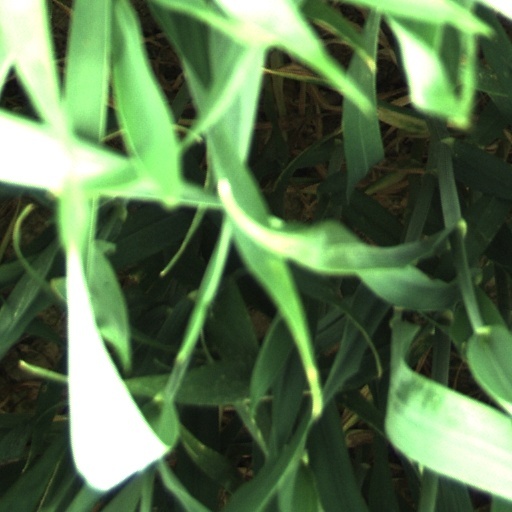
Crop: wheat